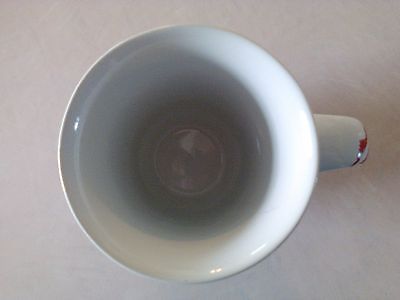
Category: mug